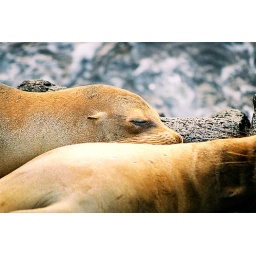
Sea lions sleep on the rocks of the Galapagos Islands in Ecuador.